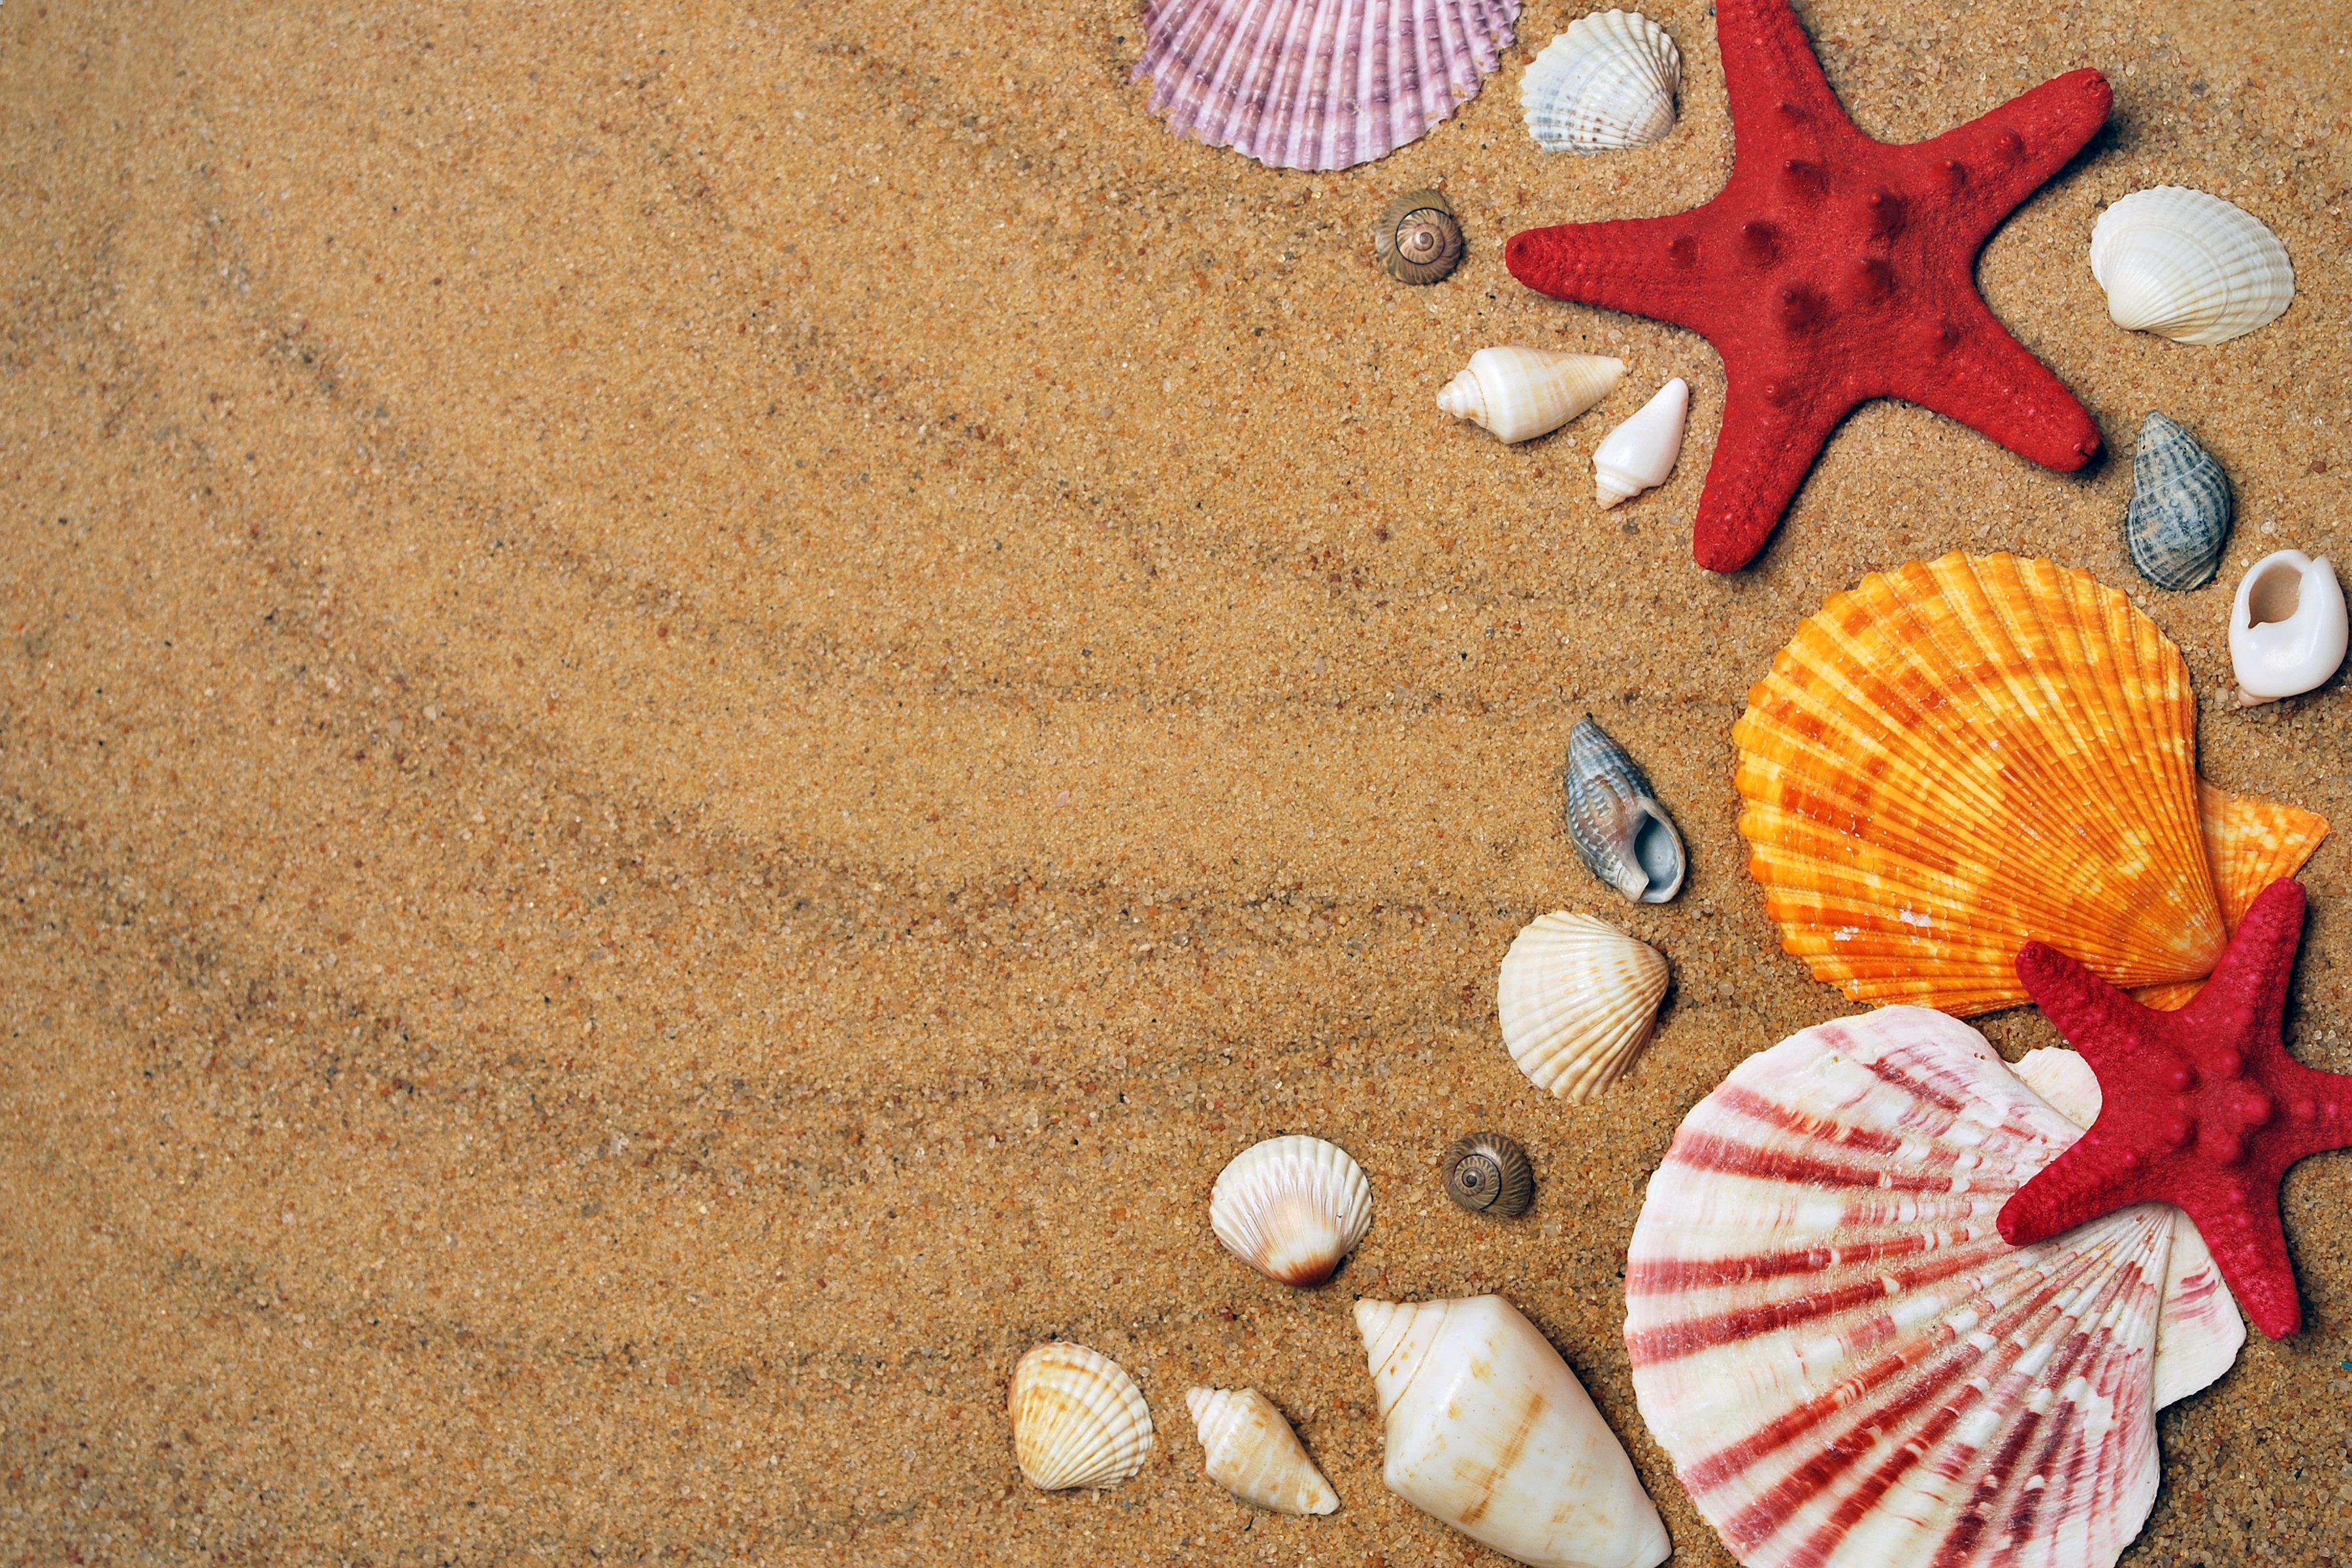
beach, sea, coast, water, nature, sand, sun, white, purple, summer, vacation, orange, red, color, sink, yellow, closeup, pink, lifestyle, decor, health, material, starfish, shell, invertebrate, life, seashell, seashells, pastel, design, spa, bright, marine, climate, horizontal, beautiful, day, scene, backgrounds, mussels, element, multi color, echinoderm, the coastline of the